Ace Frehley

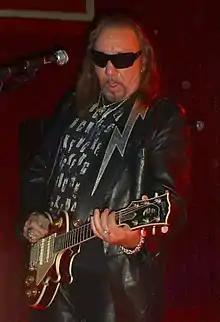
Frehley performing in April 2011

Paul Daniel "Ace" Frehley (born April 27, 1951) is an American musician who was the original lead guitarist, occasional lead vocalist and founding member of the rock band Kiss. He invented the persona of The Spaceman (a.k.a. Space Ace) and played with the group from its inception in 1973 until his departure in 1982. After leaving Kiss, Frehley formed his own band named Frehley's Comet and released two albums with the group. He subsequently embarked on a solo career, which was put on hold when he rejoined Kiss in 1996 for a highly successful reunion tour.